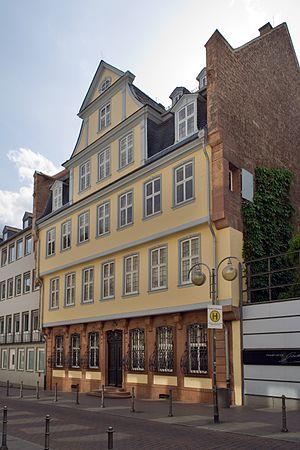
La maison de Goethe ou Goethe-Haus, dans le quartier Innenstadt de Francfort-sur-le-Main était jusqu'en 1796 la résidence de la famille Goethe et donc du jeune Goethe. C'est ici qu'il écrit Götz von Berlichingen et son roman Les Souffrances du jeune Werther. On peut visiter le cabinet de travail du poète comme il devait l'utiliser à l'époque.